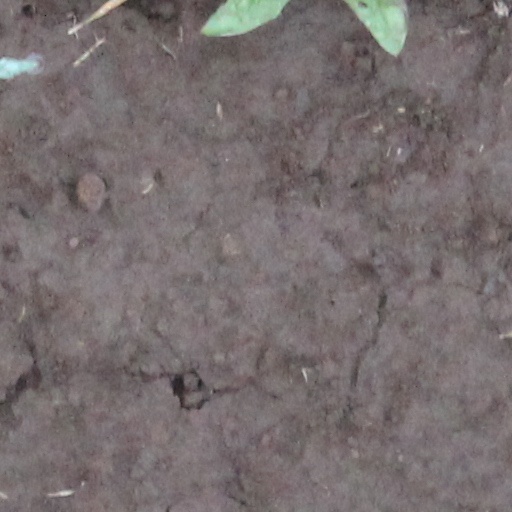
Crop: wheat